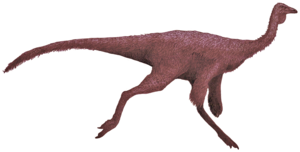
Pelecanimimus est un genre éteint de dinosaures théropodes, un ornithomimosaurien basal. Il a été découvert à Las Hoyas en Espagne dans les sédiments de la formation géologique de La Huérguina, datée du Crétacé inférieur, du Barrémien, soit il y a entre ≃129,4 et ≃125,0 millions d'années.
Shenzhousaurus est un genre éteint de dinosaures théropodes, un ornithomimosaurien basal. Il appartient au biote de Jehol et a été découvert dans Crétacé inférieur au nord-est de la Chine, dans la province du Liaoning.
Garudimimus est un genre éteint de dinosaures ornithomimosauriens de la famille des deinocheiridés. Il a été découvert dans la formation de Bayan Shireh en Mongolie. Cette formation géologique est mal datée, au sein du Crétacé supérieur, entre le Cénomanien et le Santonien.